Host–guest chemistry

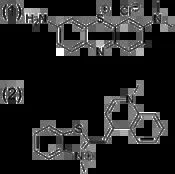
Indicator-Displacement Assay Indicators. (1.) Azure A (2.) thiazole orange

Chemical sensing techniques such as C-IDA have biological implications. For example, protamine is a coagulant that is routinely administered after cardiopulmonary surgery that counter acts the anti-coagulant activity of herapin. In order to quantify the protamine in plasma samples, a colorimetric displacement assay is used. Azure A dye is blue when it is unbound, but when it is bound to herapin, it shows a purple color. The binding between Azure A and heparin is weak and reversible. This allows protamine to displace Azure A. Once the dye is liberated it displays a purple color. The degree to which the dye is displaced is proportional to the amount of protamine in the plasma.